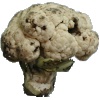
Label: Cauliflower 1